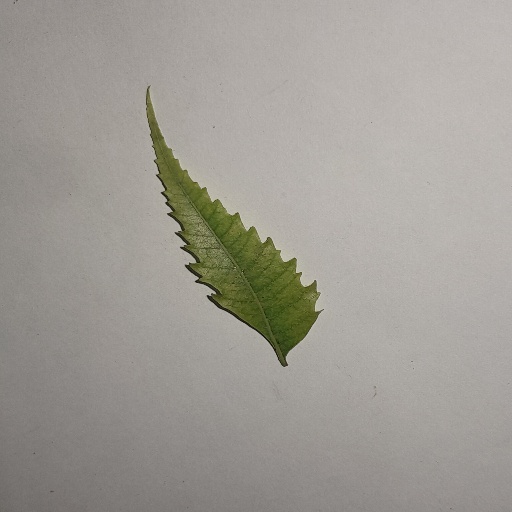
Species: Neem
Leaf condition: Yellow Leaf